Hao (gamer)

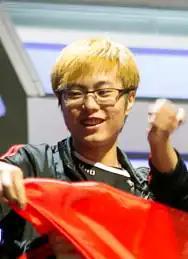
Chen after winning The International 4

Chen Zhihao (born July 28, 1990), better known simply as Hao, is a Chinese former professional "Dota 2" player, best known for winning The International 2014 with Newbee. He is known to have been active among the Dota 2 community from 2011-2018. He was part of the Newbee eSports Club team that won the single largest money prize in video game history, a 5,028,308 payout He joined Vici Gaming in 2015. Vici finished fourth at The International 2015. On August 31, 2015, it was reported that Hao would be returning to Newbee.